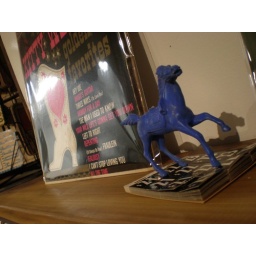
A blue horse galloping, leaving poor Kitty Wells and her golden favorites in the dust.